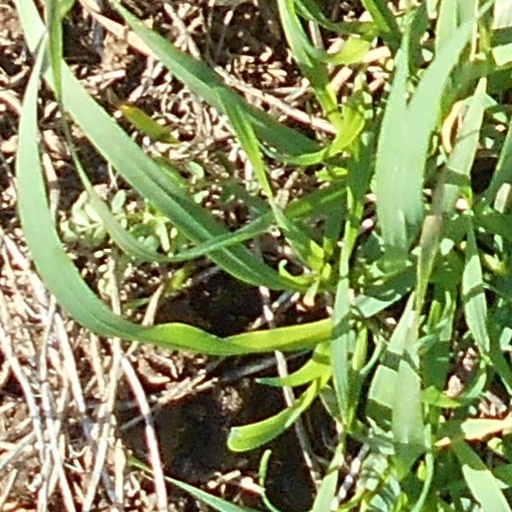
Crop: wheat